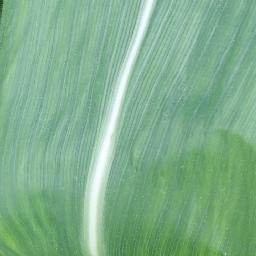
Label: Corn_(Maize)___Healthy